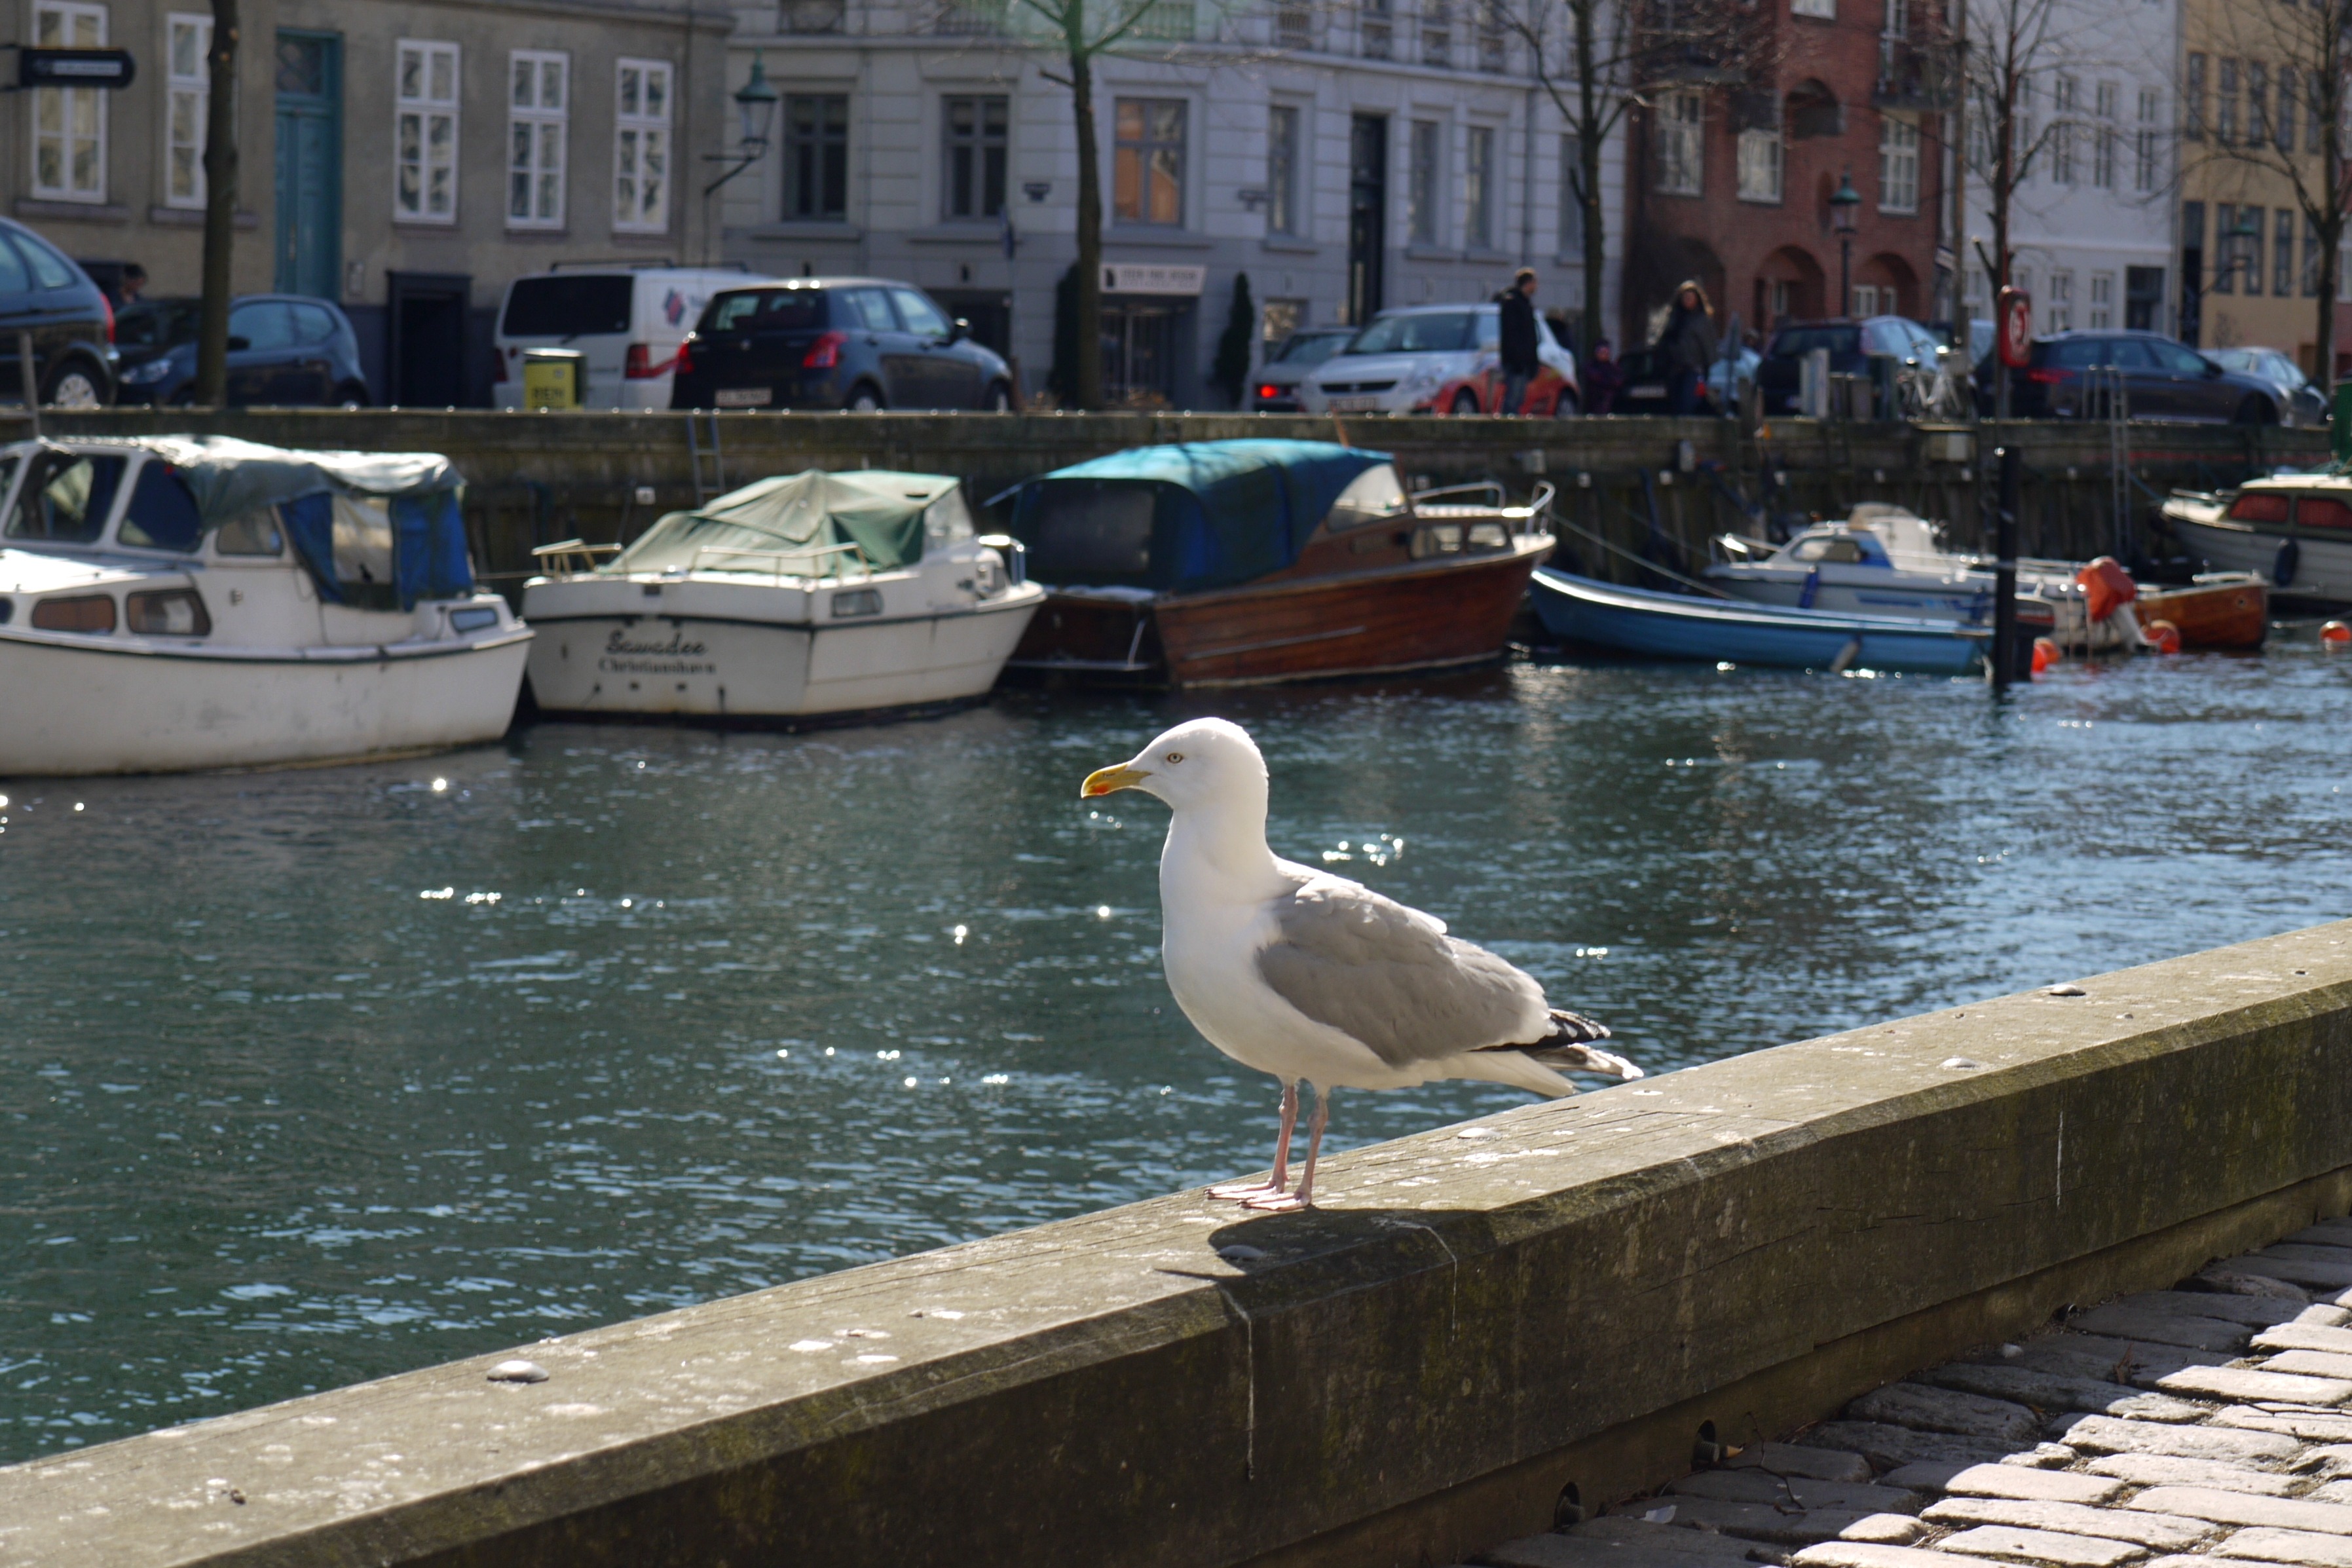
sea, water, bird, animal, seagull, vehicle, waterway, copenhagen